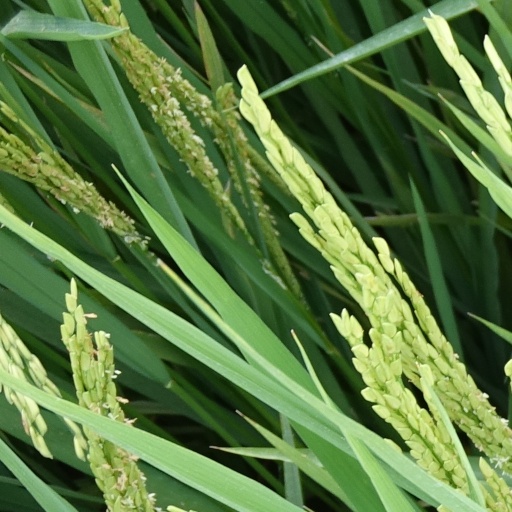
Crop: rice